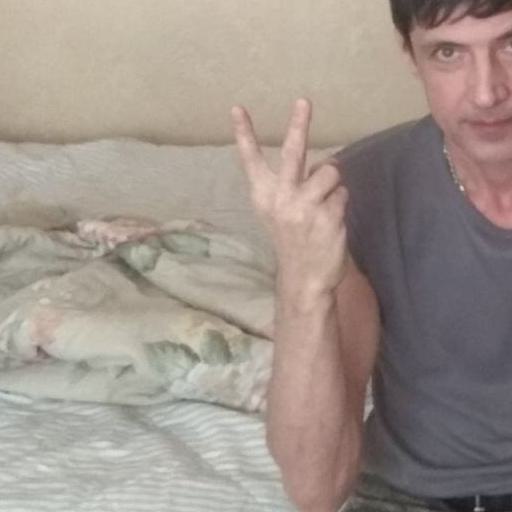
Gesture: peace_inverted